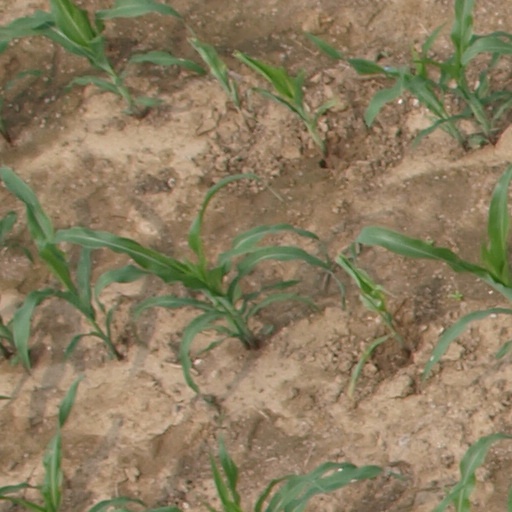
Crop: maize; corn